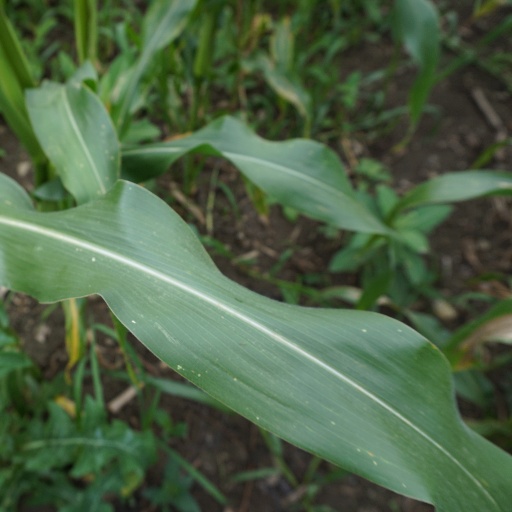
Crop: maize; corn